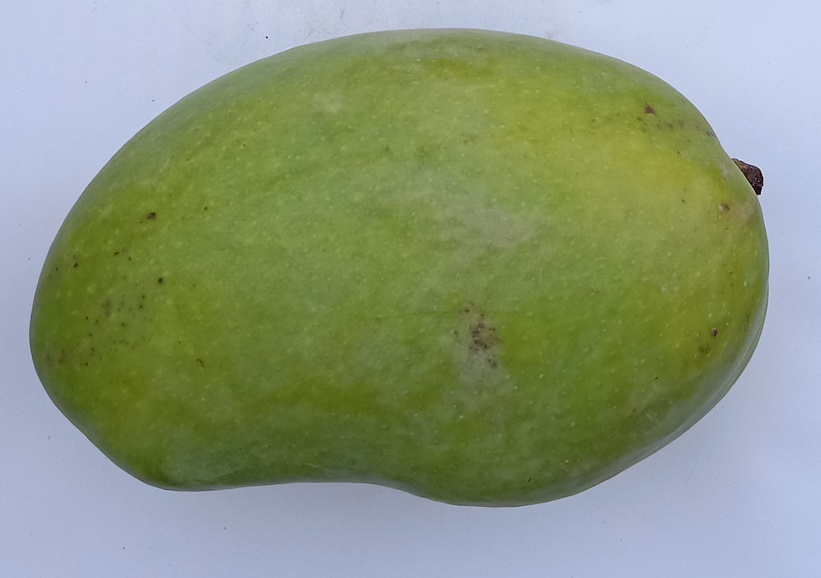
Mango variety: Chaunsa (White)